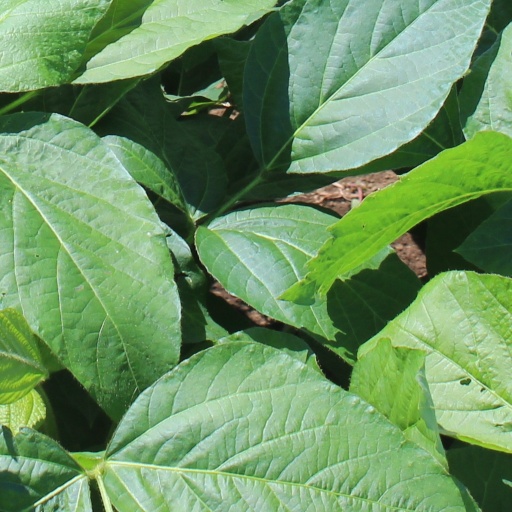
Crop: soybean